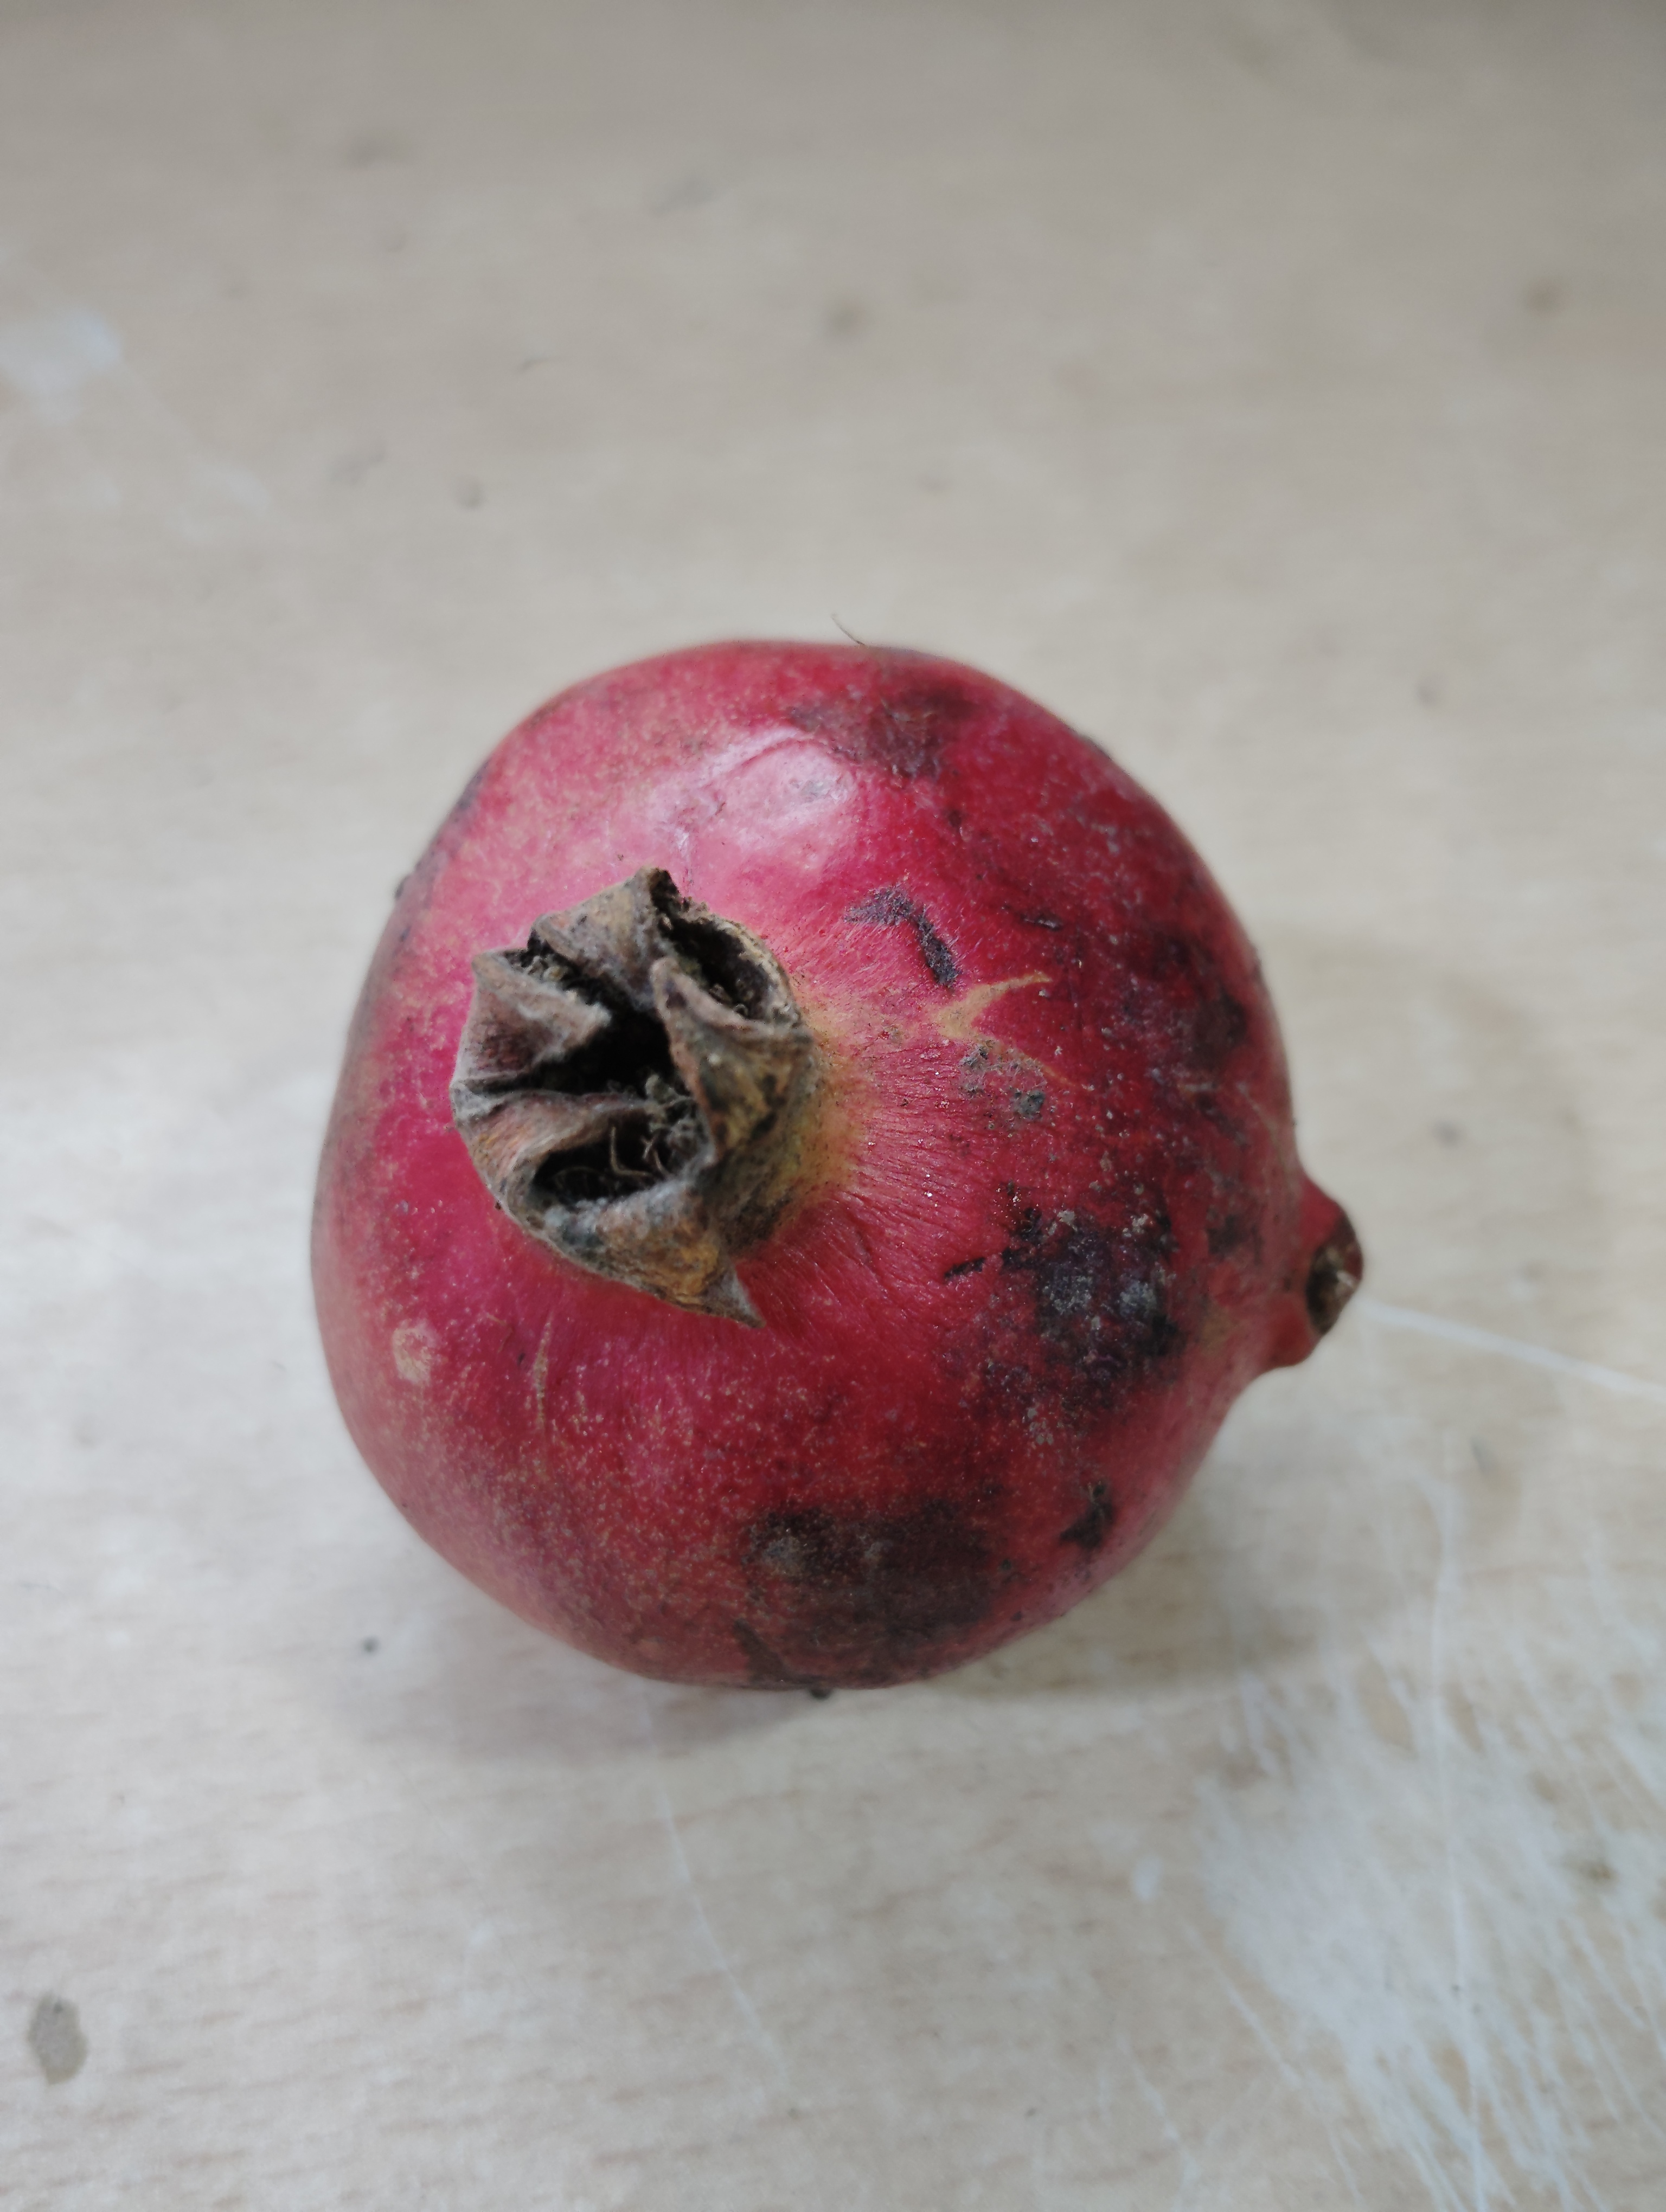
Label: No Defect